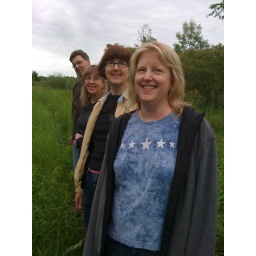
Casey, Robin, Rebecca and Rachel in the grass field that was the cow pasture of the family farm. Ovid, MI